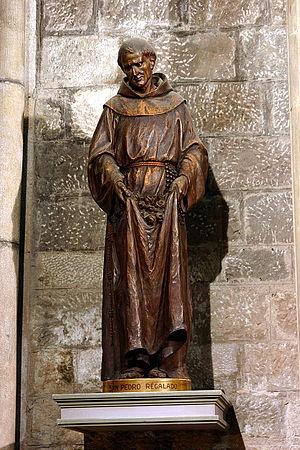
Cette liste concerne des saints reconnus comme tels par l'Église catholique qui ont vécu au XVᵉ siècle.
Pierre Regalado, est un saint franciscain espagnol, patron de la ville de Valladolid et de son diocèse depuis 1746. Les catholiques le fêtent le 13 mai.